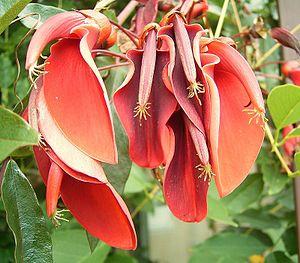
La province de Tucumán est une province de l'Argentine située au nord-ouest du pays. Elle a pour capitale la ville de San Miguel de Tucumán.
Le parc national d'Iguazú est un parc national d'Argentine, et s'étend sur plus de 67 620 hectares. Il se trouve à l'extrémité nord-est du pays, au nord de la province de Misiones.
Catamarca est une province du nord-ouest de l'Argentine. Elle est entourée des provinces de Salta au nord, Tucumán et Santiago del Estero à l'est, Córdoba au sud-est, et La Rioja au sud. À l'ouest, elle est contiguë au Chili.